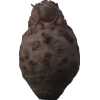
Label: celery